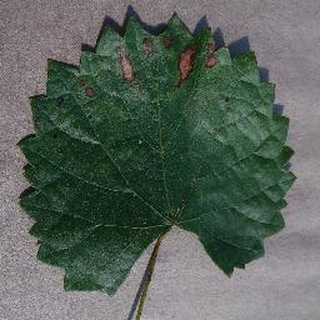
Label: grape_esca_black_measles